HMS Victoria (1887)

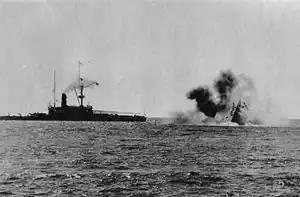
HMS Victoria sinking

On 22 June 1893, "Victoria" was leading the Mediterranean Fleet's annual exercises in the Eastern Mediterranean. The ship was at the head of a division of ships, while 1,200 yards to starboard was a second division of five ships led by . Admiral Tryon ordered a manoeuvre that was to see each ship turn, one after the other in formation, to steam in the opposite direction. However, with the ships just 1,200 yards apart, and an estimated minimum turning circle of at least 1,600 yards, "Victoria", the first ship to turn, was struck by the armoured ram of "Camperdown" as it turned, causing massive damage to the flagship. "Victoria" eventually sank in approximately 15 minutes, with 358 members of the crew, including Admiral Tryon, lost.